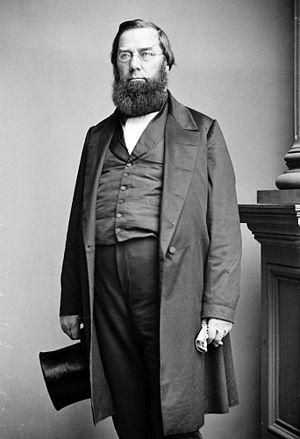
George Perkins Marsh est un diplomate et un philologue américain, né le 15 mars 1801 à Woodstock et mort le 23 juillet 1882 à Vallombrosa. Marsh est considéré comme le premier écologiste d’Amérique. Le parc national historique Marsh-Billings-Rockefeller, situé dans le Vermont, tire partiellement son nom de lui.